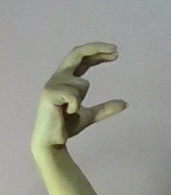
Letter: thal